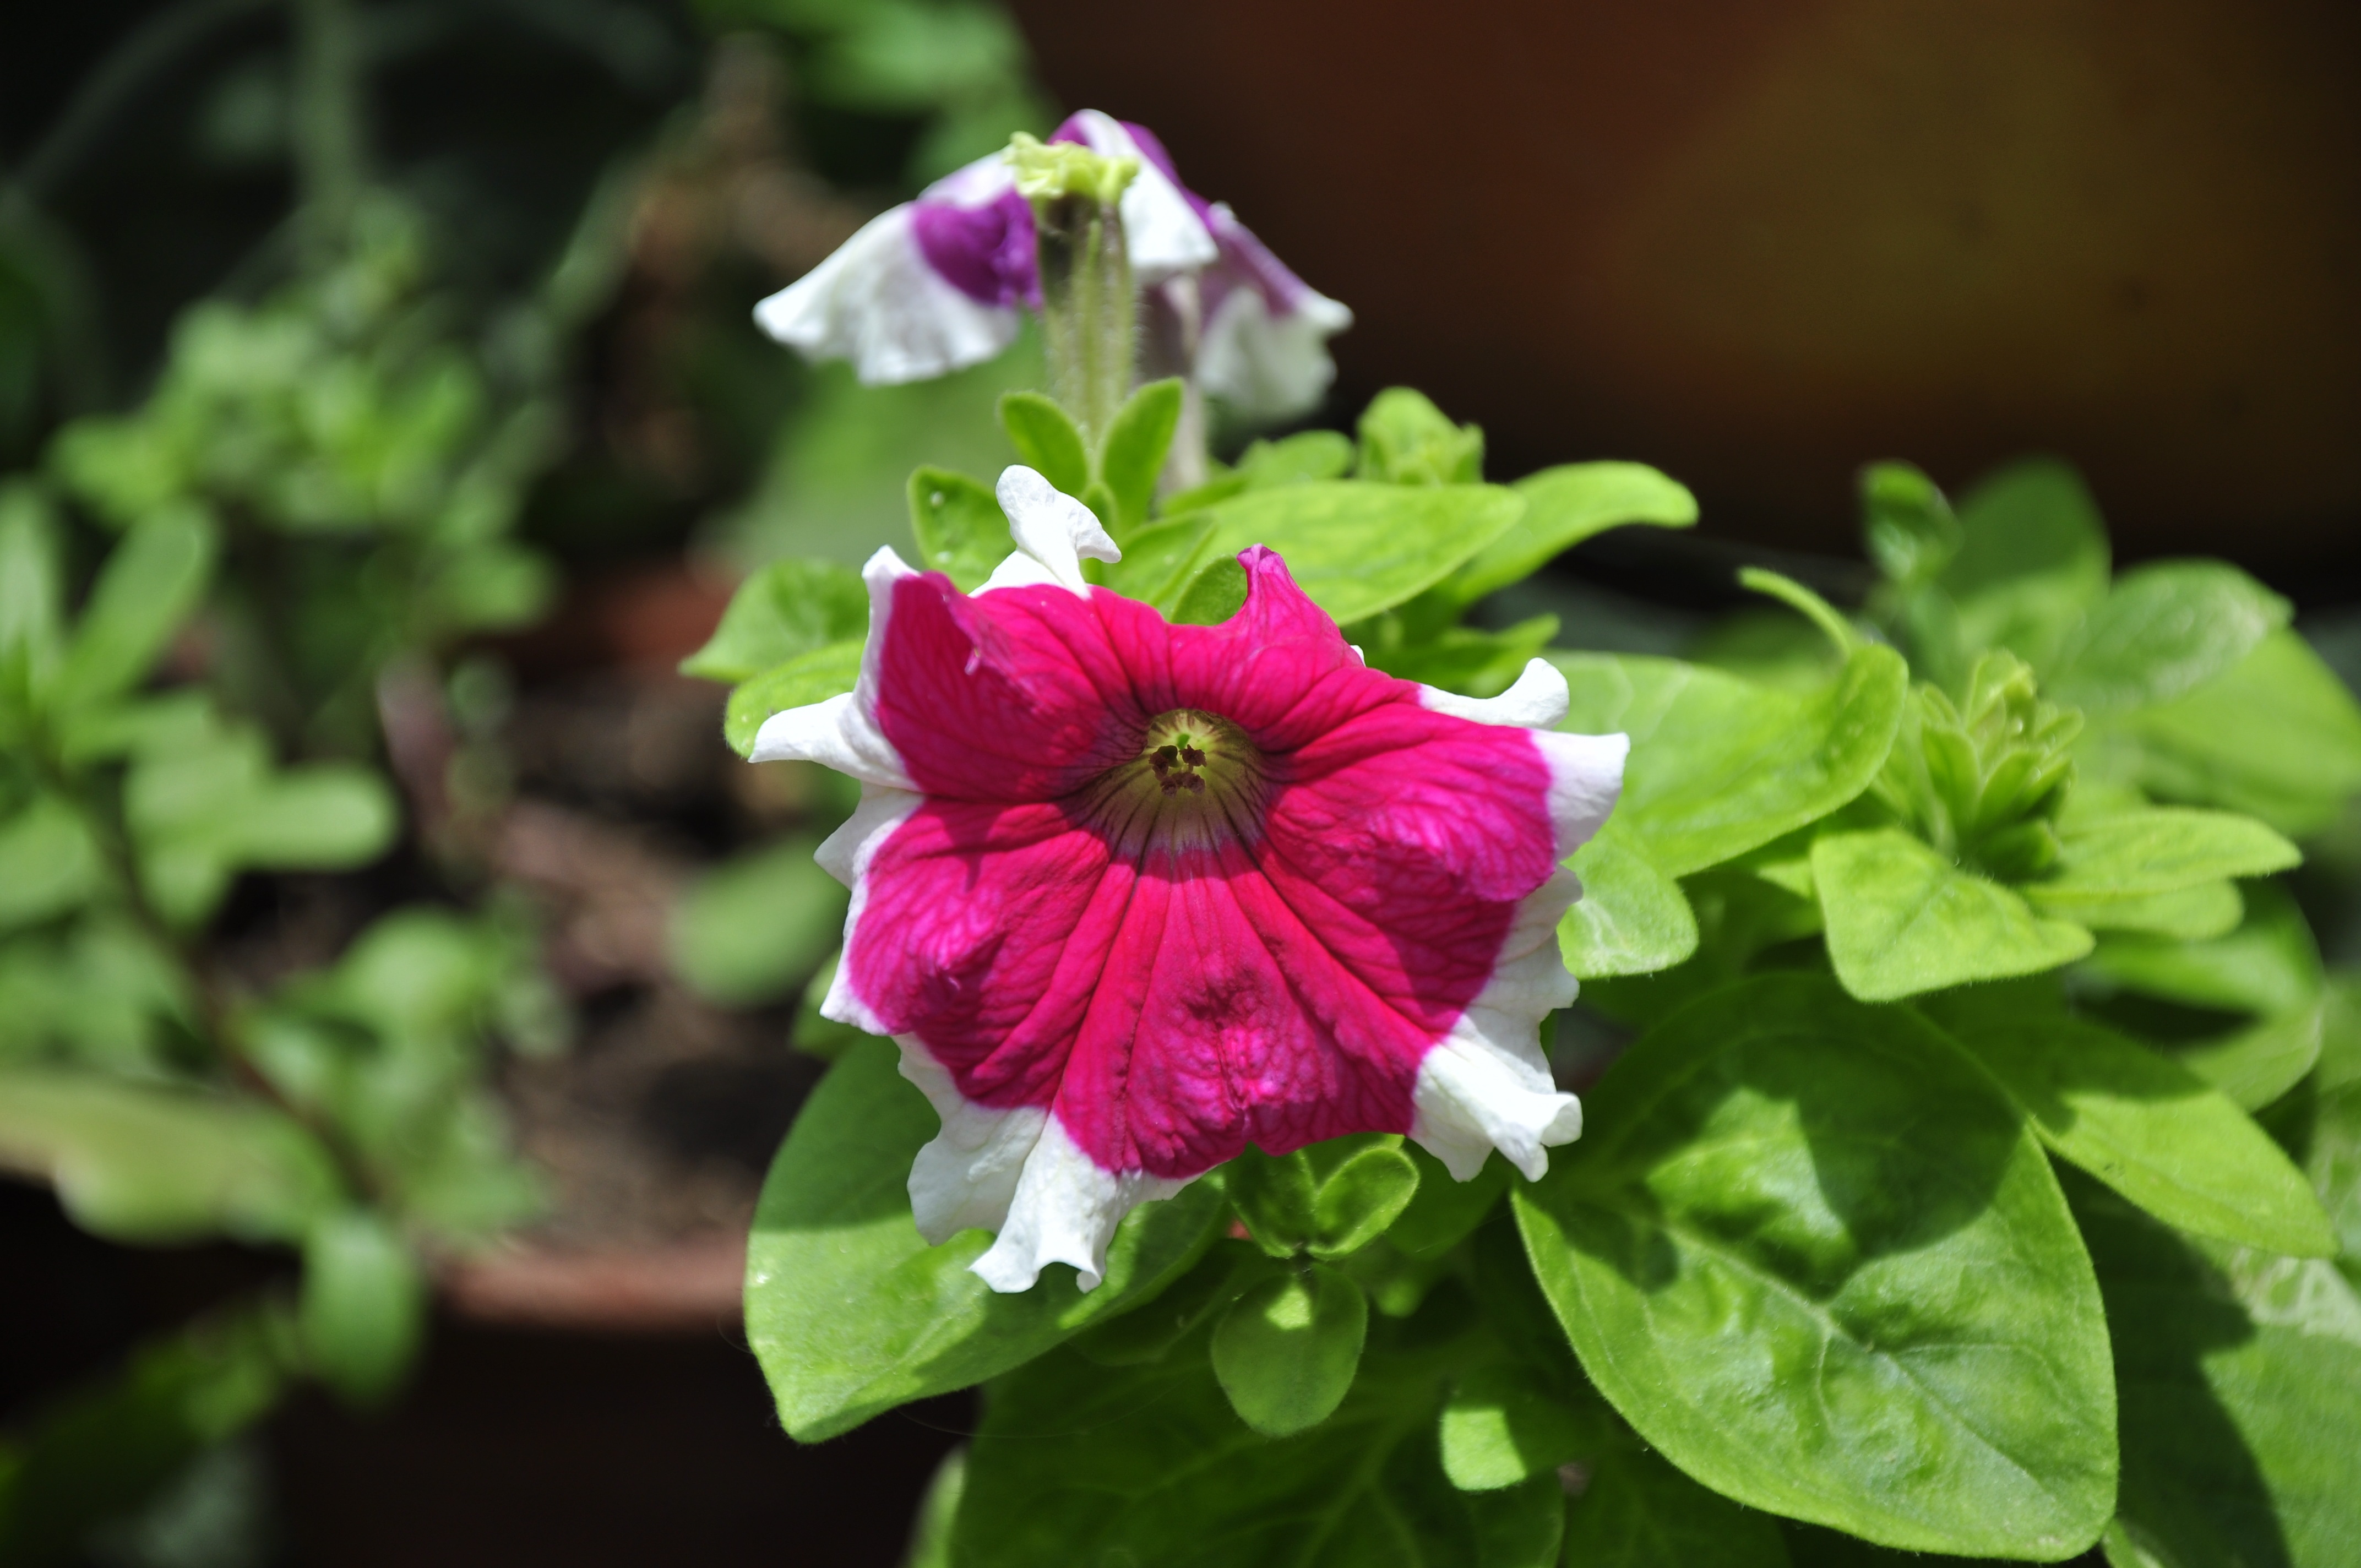
nature, plant, flower, petal, red, botany, garden, flora, wildflower, flowers, red flower, violet, purple flower, macro photography, flowering plant, mageplantas, annual plant, land plant, violet family